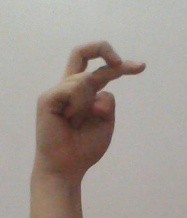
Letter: zay